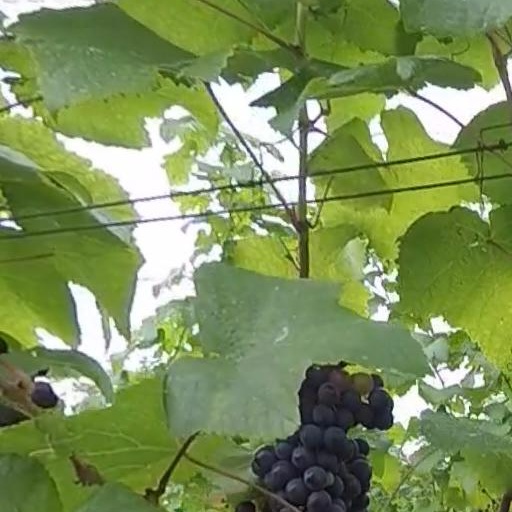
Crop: grape